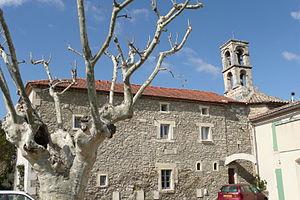
Eglise à Verquières.
Cet article recense les monuments historiques des Bouches-du-Rhône, en France.